The Giggle

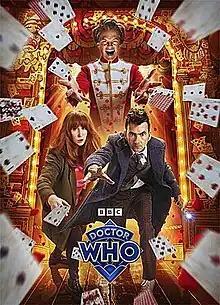
Promotional poster

"The Giggle" is the third and final of the 60th anniversary specials of the British science fiction television programme "Doctor Who", written by Russell T Davies, directed by Chanya Button and broadcast in the United Kingdom on BBC One on 9 December 2023. It features the final regular appearances of David Tennant as the Fourteenth Doctor and Catherine Tate as Donna Noble, introduces Ncuti Gatwa as the Fifteenth Doctor and guest stars Neil Patrick Harris as the Toymaker, a character last seen in "The Celestial Toymaker" (1966). The episode also features the return of Jemma Redgrave and Bonnie Langford as UNIT commander Kate Lethbridge-Stewart and Mel Bush, respectively.